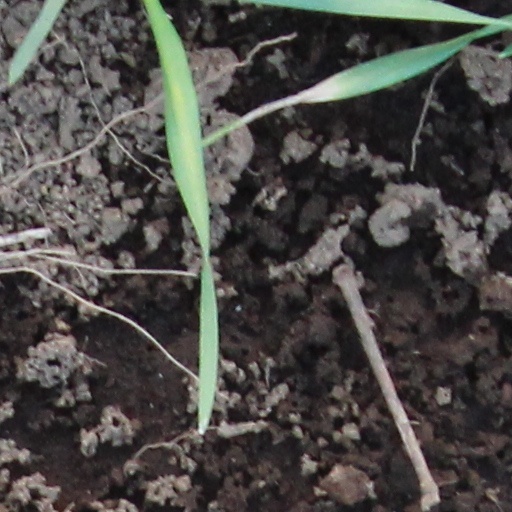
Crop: wheat